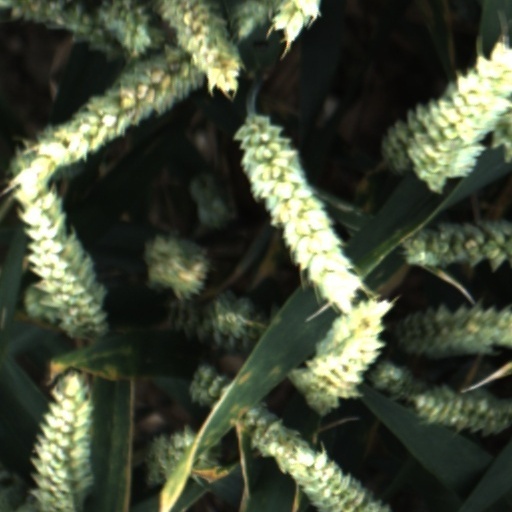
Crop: wheat